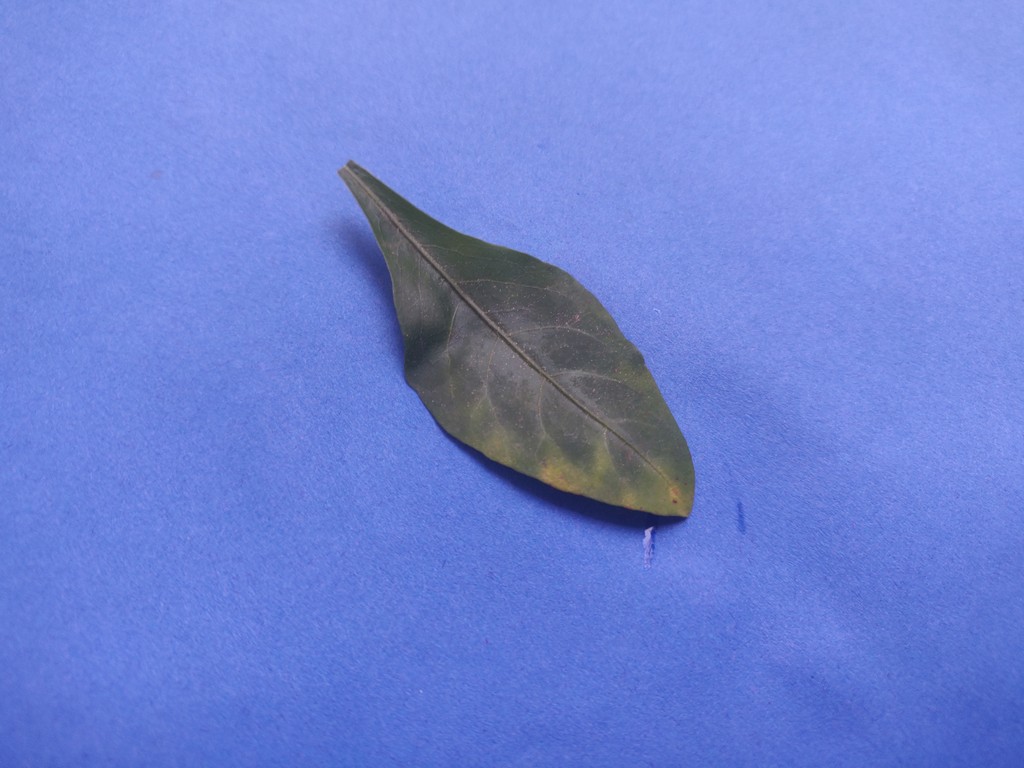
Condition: Unhealthy
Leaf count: single
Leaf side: front